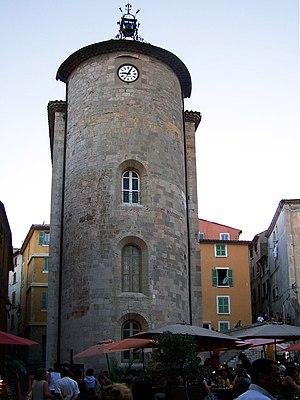
Ce tableau présente la liste de tous les monuments historiques classés ou inscrits dans la ville d'Hyères, dans le département du Var, en France.
Le Var est un département français de la région Provence-Alpes-Côte d'Azur, qui doit son nom au fleuve côtier qui constituait jadis la limite orientale du département mais ne l'arrose plus aujourd'hui. C'est le seul département français à avoir eu dans l'histoire quatre chefs-lieux différents : Brignoles, Grasse, Draguignan et enfin Toulon. Actuellement, le chef-lieu du département est Toulon, tandis que Draguignan et Brignoles ne sont plus que des sous-préfectures, tout comme Grasse, aujourd'hui sous-préfecture des Alpes-Maritimes. Les habitants du Var sont appelés les Varois. L'Insee et la Poste lui attribuent le code 83.
La communauté de communes Lacs et Gorges du Verdon a pris effet le 1ᵉʳ janvier 2014 et regroupe initialement onze communes du département du Var. Le 1ᵉʳ janvier 2017, cinq communes supplémentaires rejoignent l'intercommunalité.
La chapelle Saint-Blaise, appelée aussi Tour des Templiers, est une commanderie située à Hyères, en France. construite par l'Ordre du Temple au XIIᵉ siècle. Elle est placée sous le vocable de saint Blaise.
Hyères est une commune française située dans le département du Var, en Provence-Alpes-Côte d'Azur.